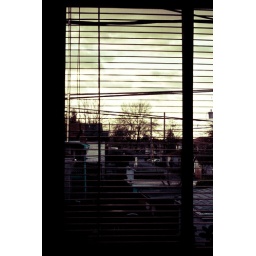
We'd open your window and stay in your bed all day 'til the street lights came on.